Jacques Courtois

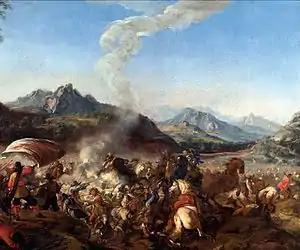
"Battle between European troops"

Jacques Courtois or Giacomo Cortese, called il Borgognone or le Bourguignon (12 ?December 162114 November 1676) was a Franche-Comtois–Italian painter, draughtsman, and etcher. He was mainly active in Rome and Florence and became known as the leading battle painter of his age. He also created history paintings and portraits. He became a Jesuit later in life while continuing to paint.